Question: Please indicate a possible affordance area of the bench that can be used for sitting
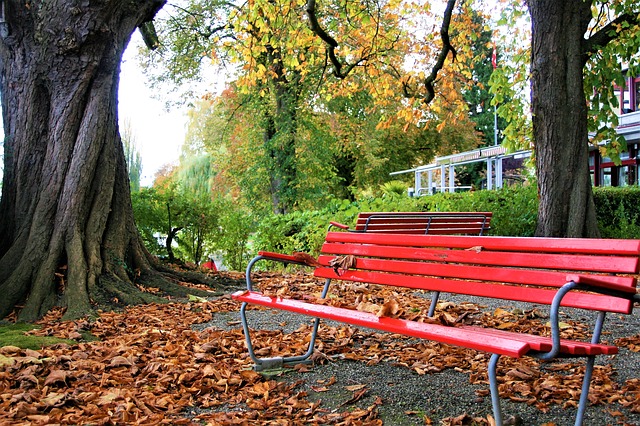
Answer: [232.5, 288.5, 618.5, 356.5]